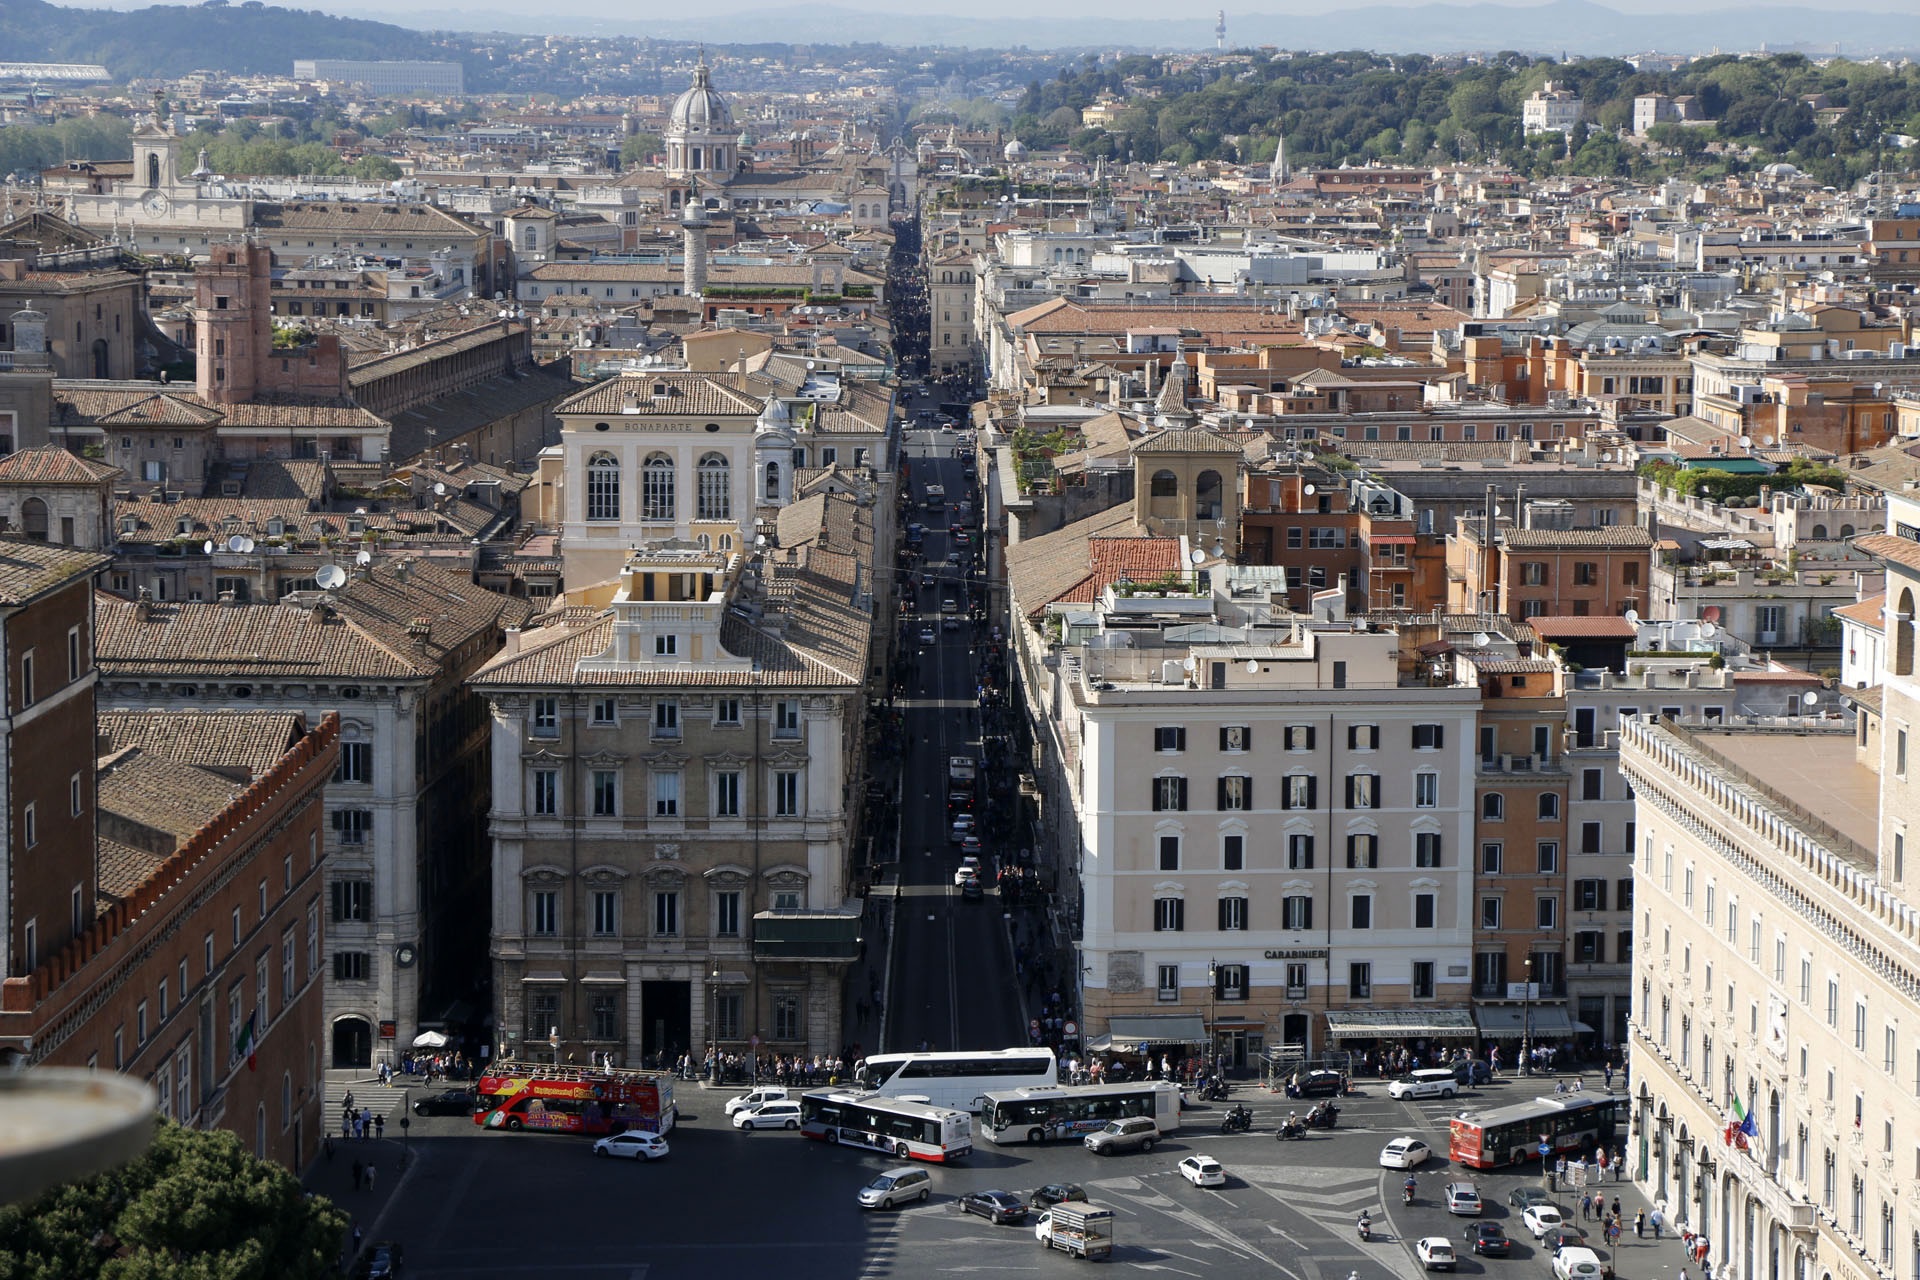
architecture, road, skyline, town, building, city, skyscraper, cityscape, panorama, downtown, plaza, landmark, italy, cathedral, rome, town square, metropolis, neighbourhood, ancient rome, aerial photography, urban area, residential area, human settlement, metropolitan area